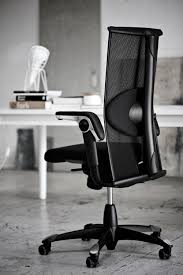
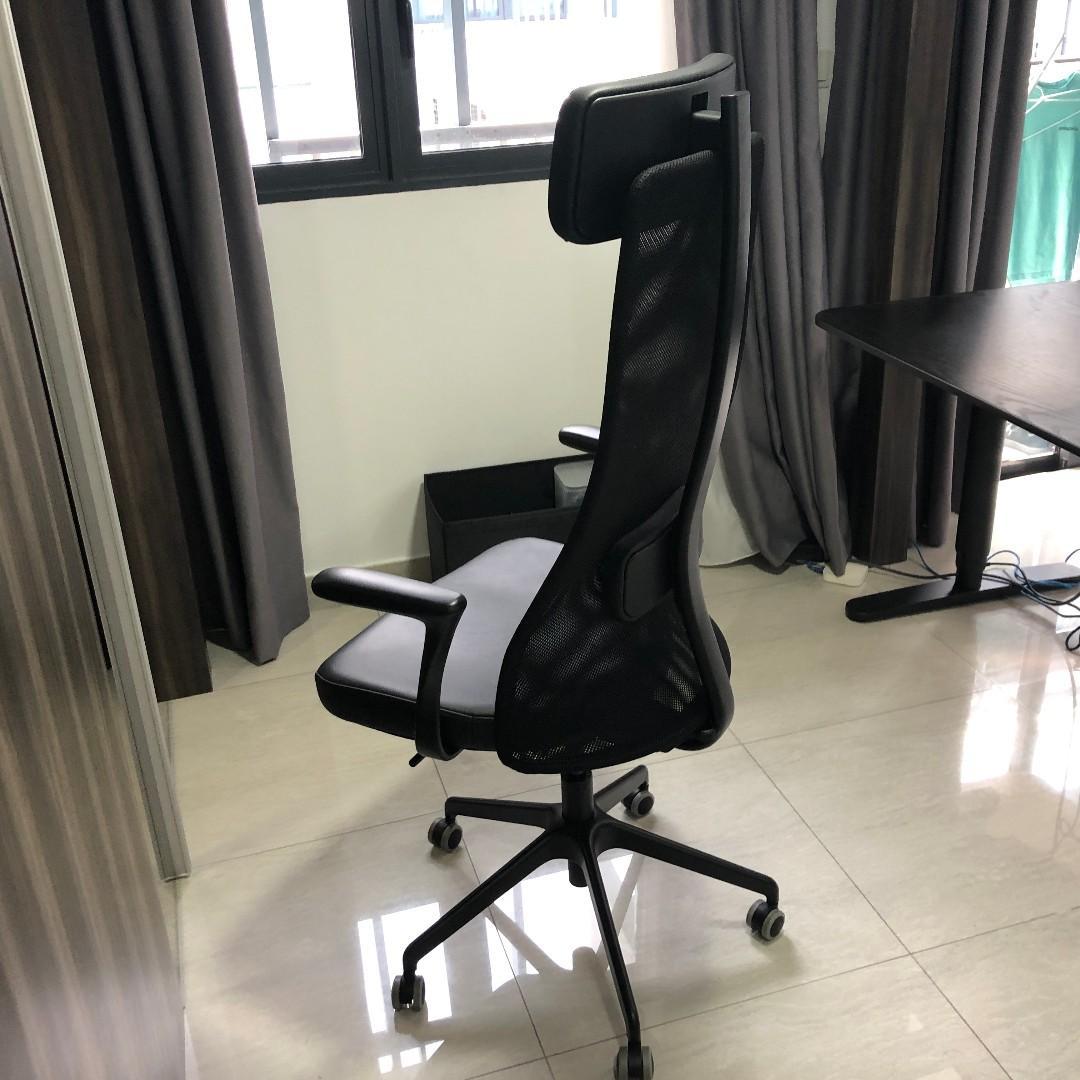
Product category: items_chair
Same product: no